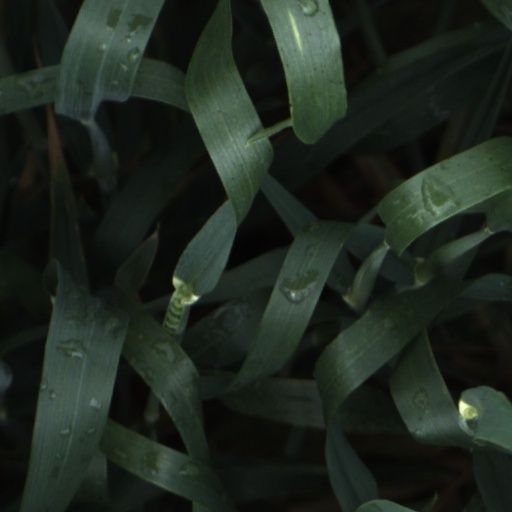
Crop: wheat